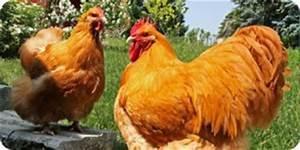
chicken